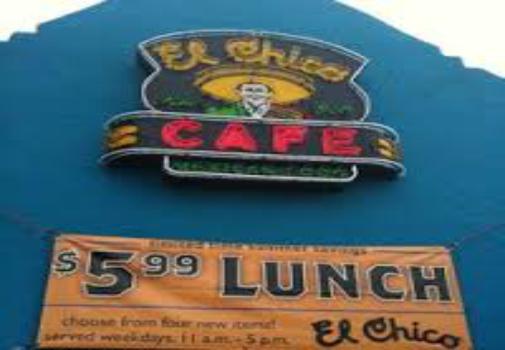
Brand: El Chico
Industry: Food